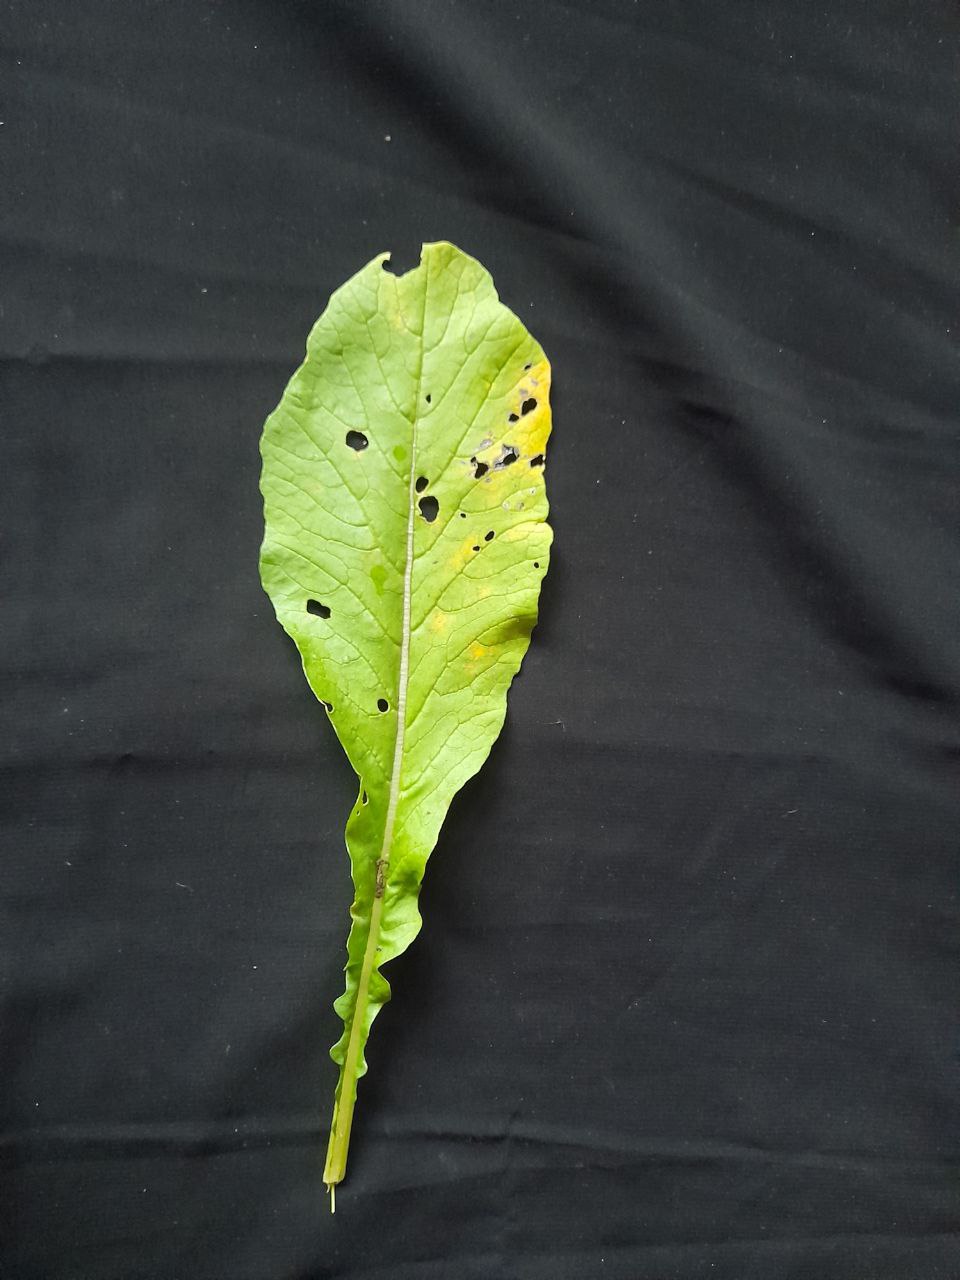
Label: flea beetle